George H. Steuart (militia general)

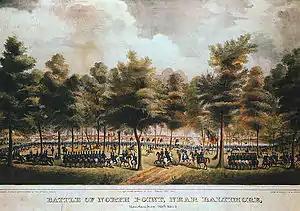
"The Battle of North Point", by Thomas Ruckle, a corporal who served in Steuart's company, the Washington Blues.

When war broke out between the United States and Great Britain, Steuart (then Captain Steuart) raised a company of Maryland volunteers, known as the Washington Blues, part of the 5th Maryland Regiment commanded by Lieutenant Colonel Joseph Sterett. They saw action at the Battle of Bladensburg (August 24, 1814), where the Americans, including the 5th Regiment, were routed by the British. Although the 5th had "evinced a disposition to make a gallant resistance", it was flanked by the redcoats and forced to retreat in some disorder. After the battle, British forces entered Washington, D.C., and set fire to a number of buildings in the city.